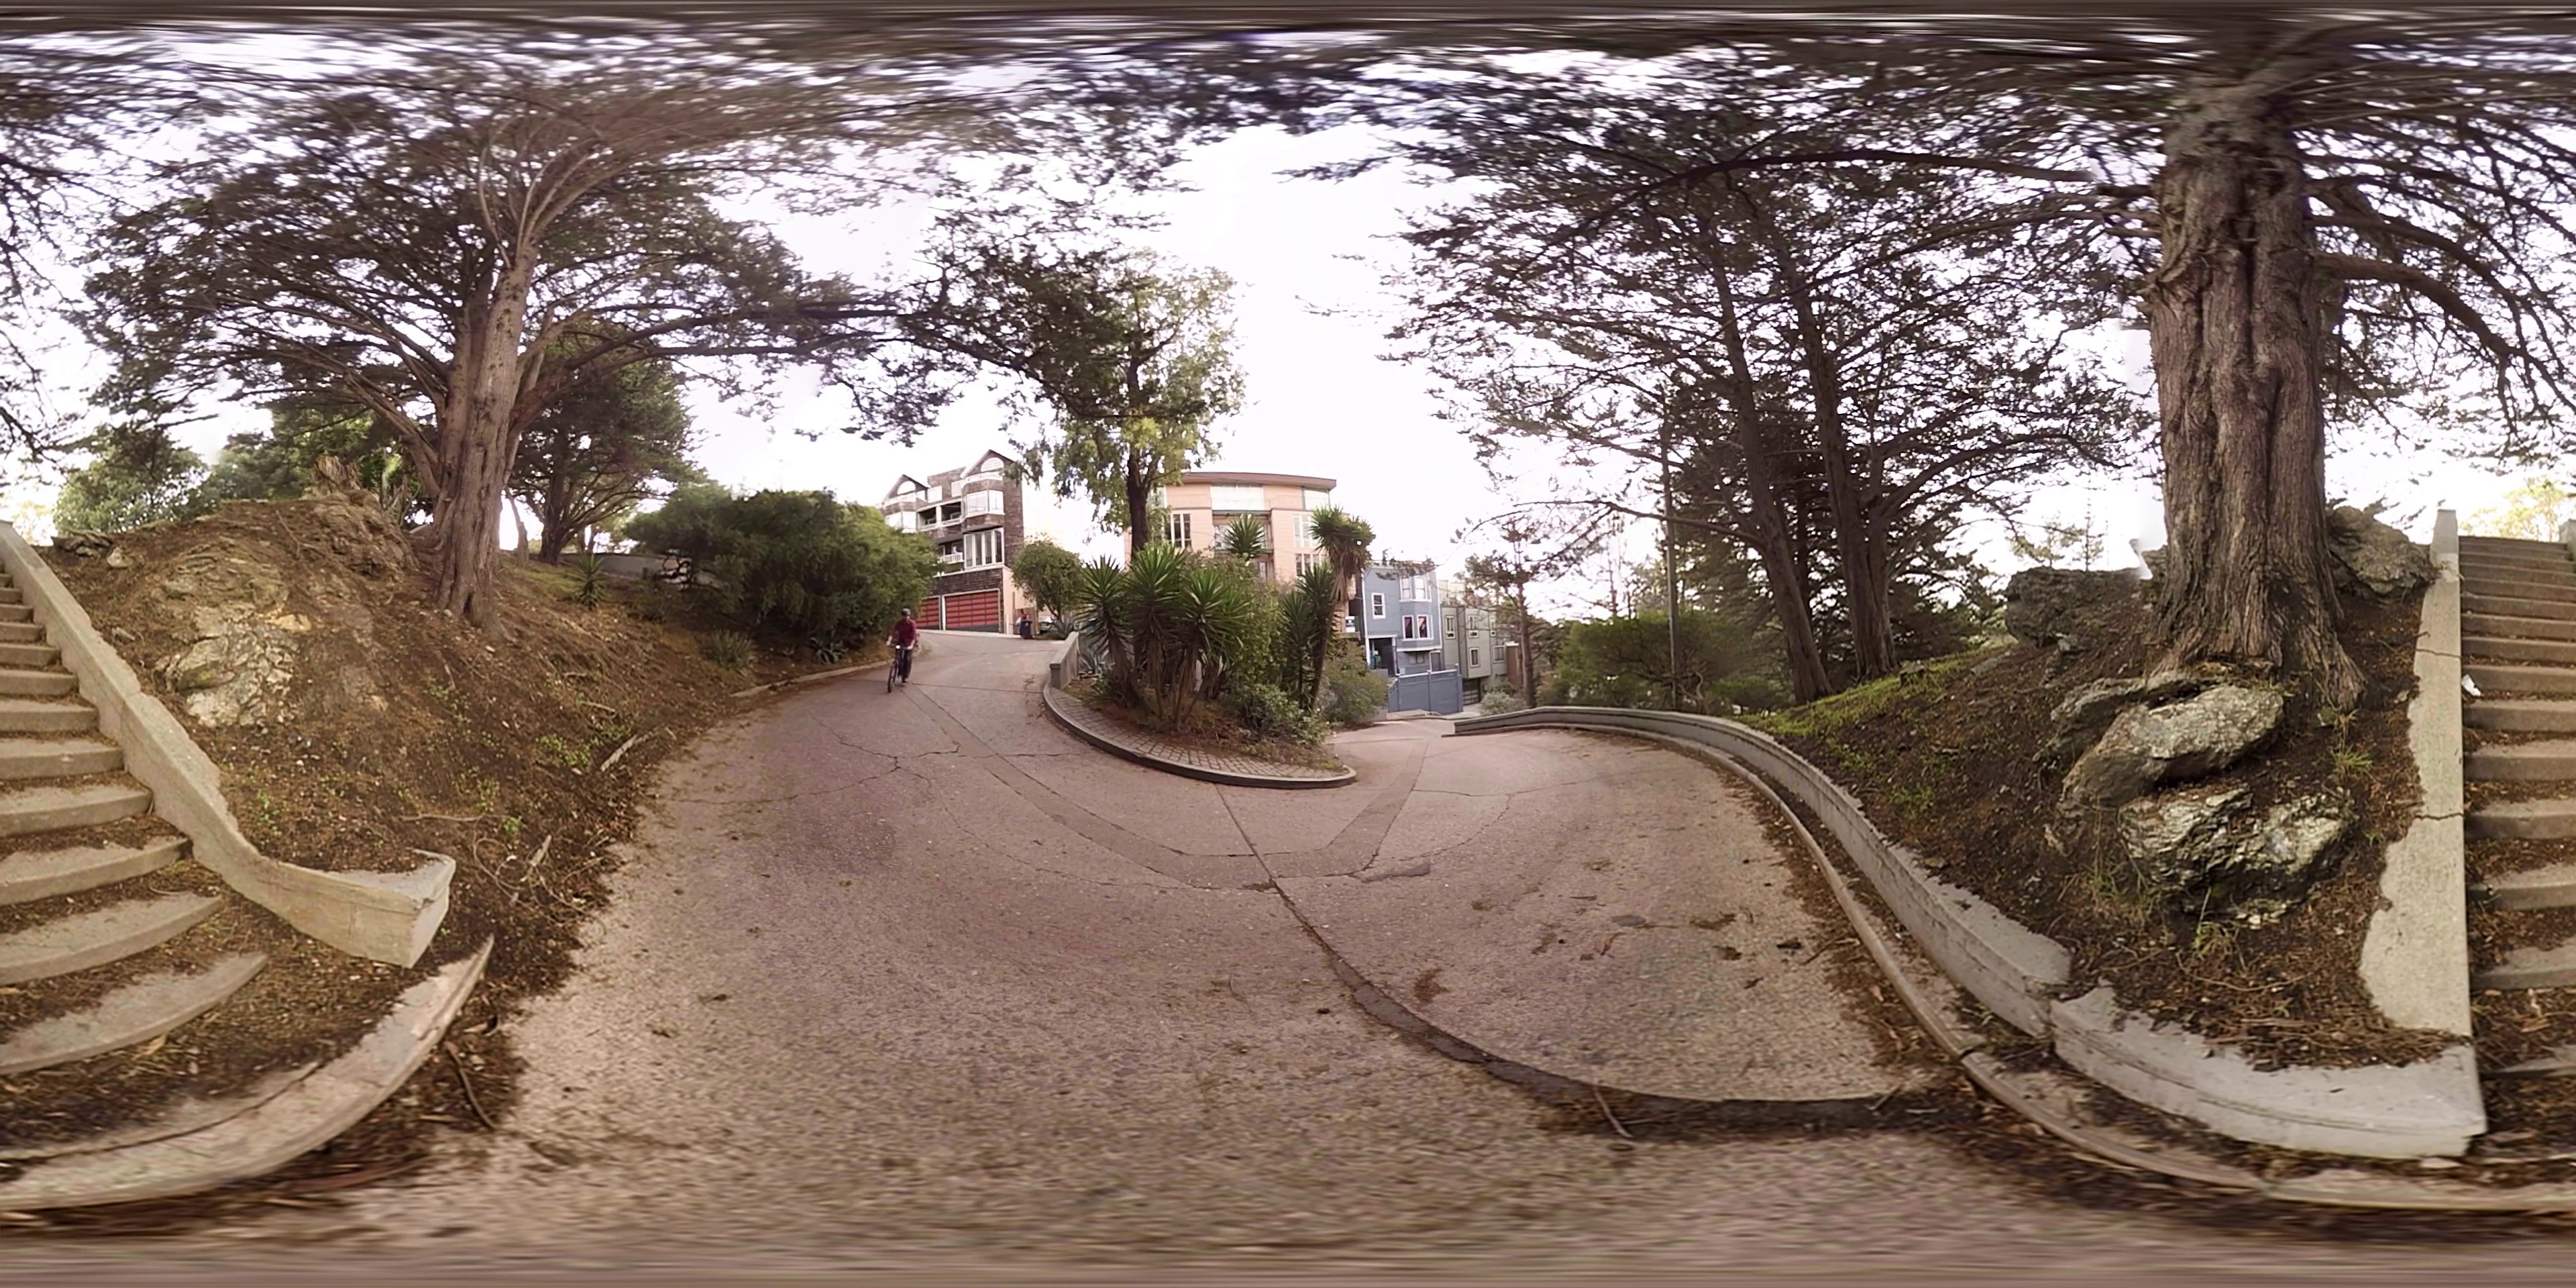
Referred object: the cyclist to the left in the initial view

Referred object: turn slightly left to find the bicyclist

Referred object: the cyclist opposite the round planter